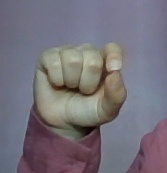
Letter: fa